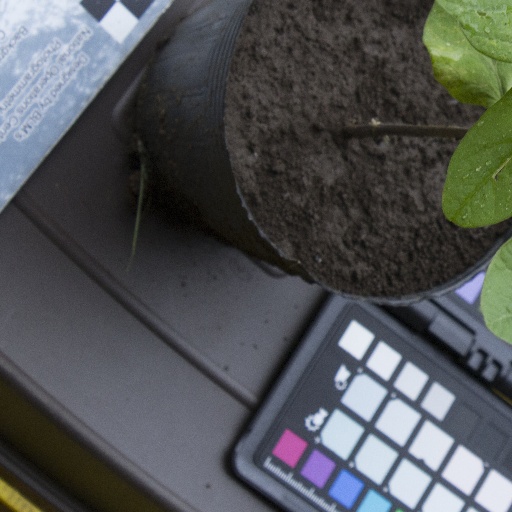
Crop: soybean